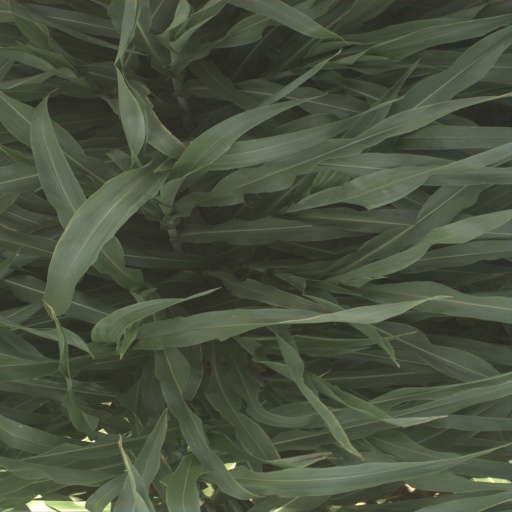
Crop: sorghum